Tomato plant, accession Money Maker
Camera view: vertical (180 deg); turntable rotation: 90 degrees
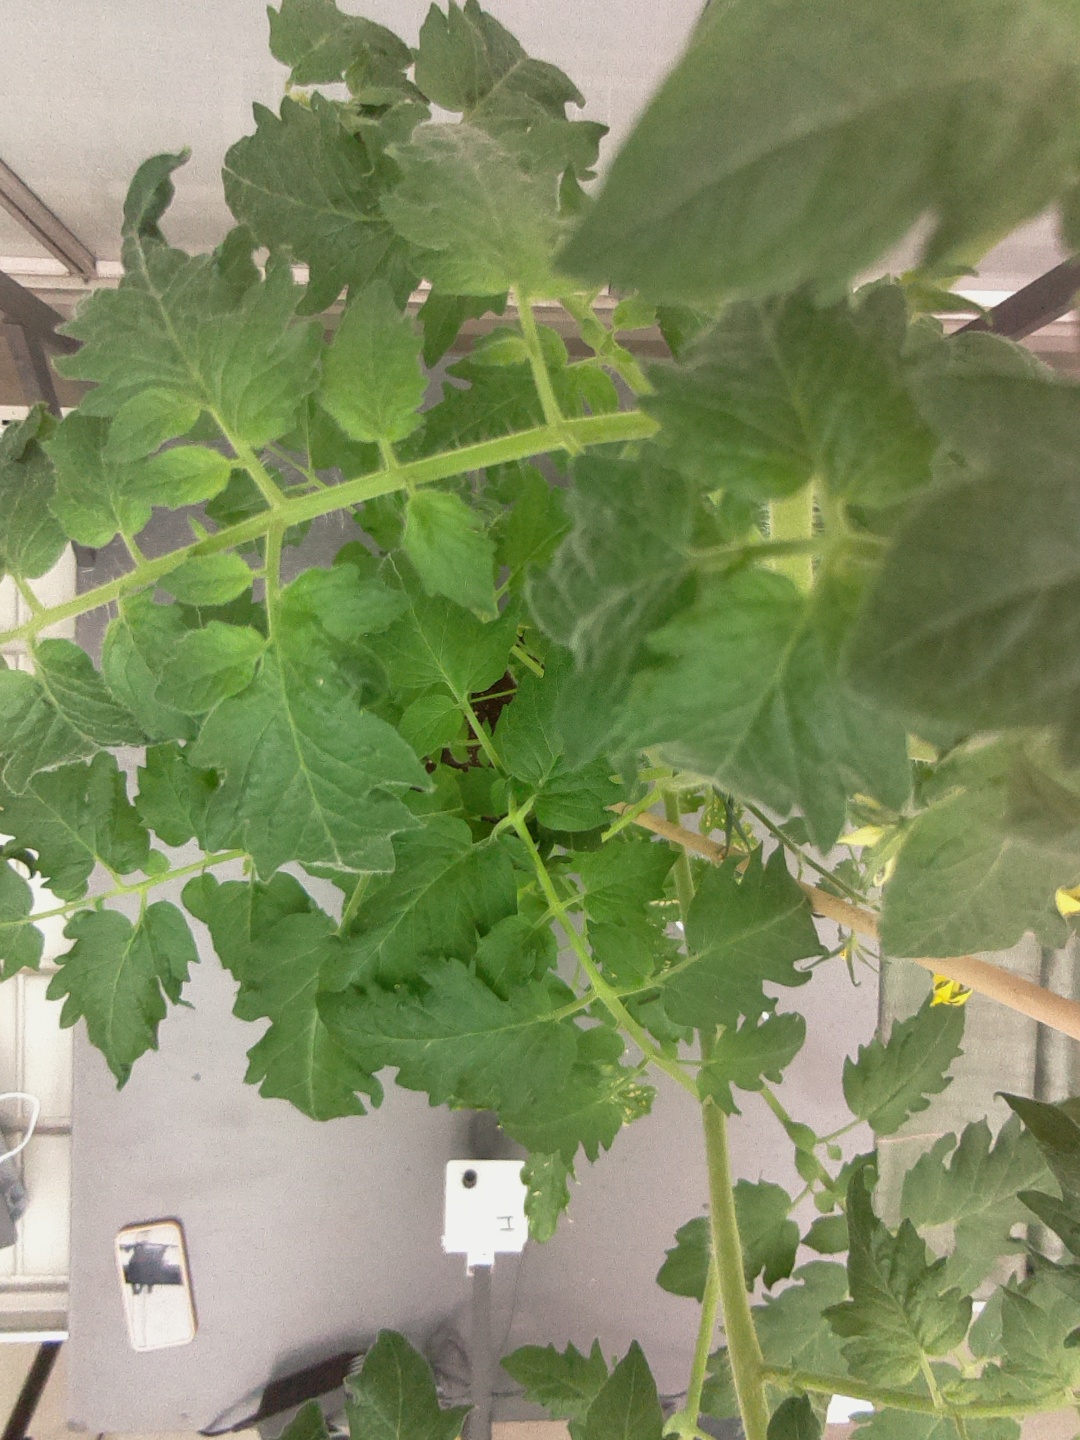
BBCH growth stage 69: End of flowering, 90%-100% of flowers open, more petals falling